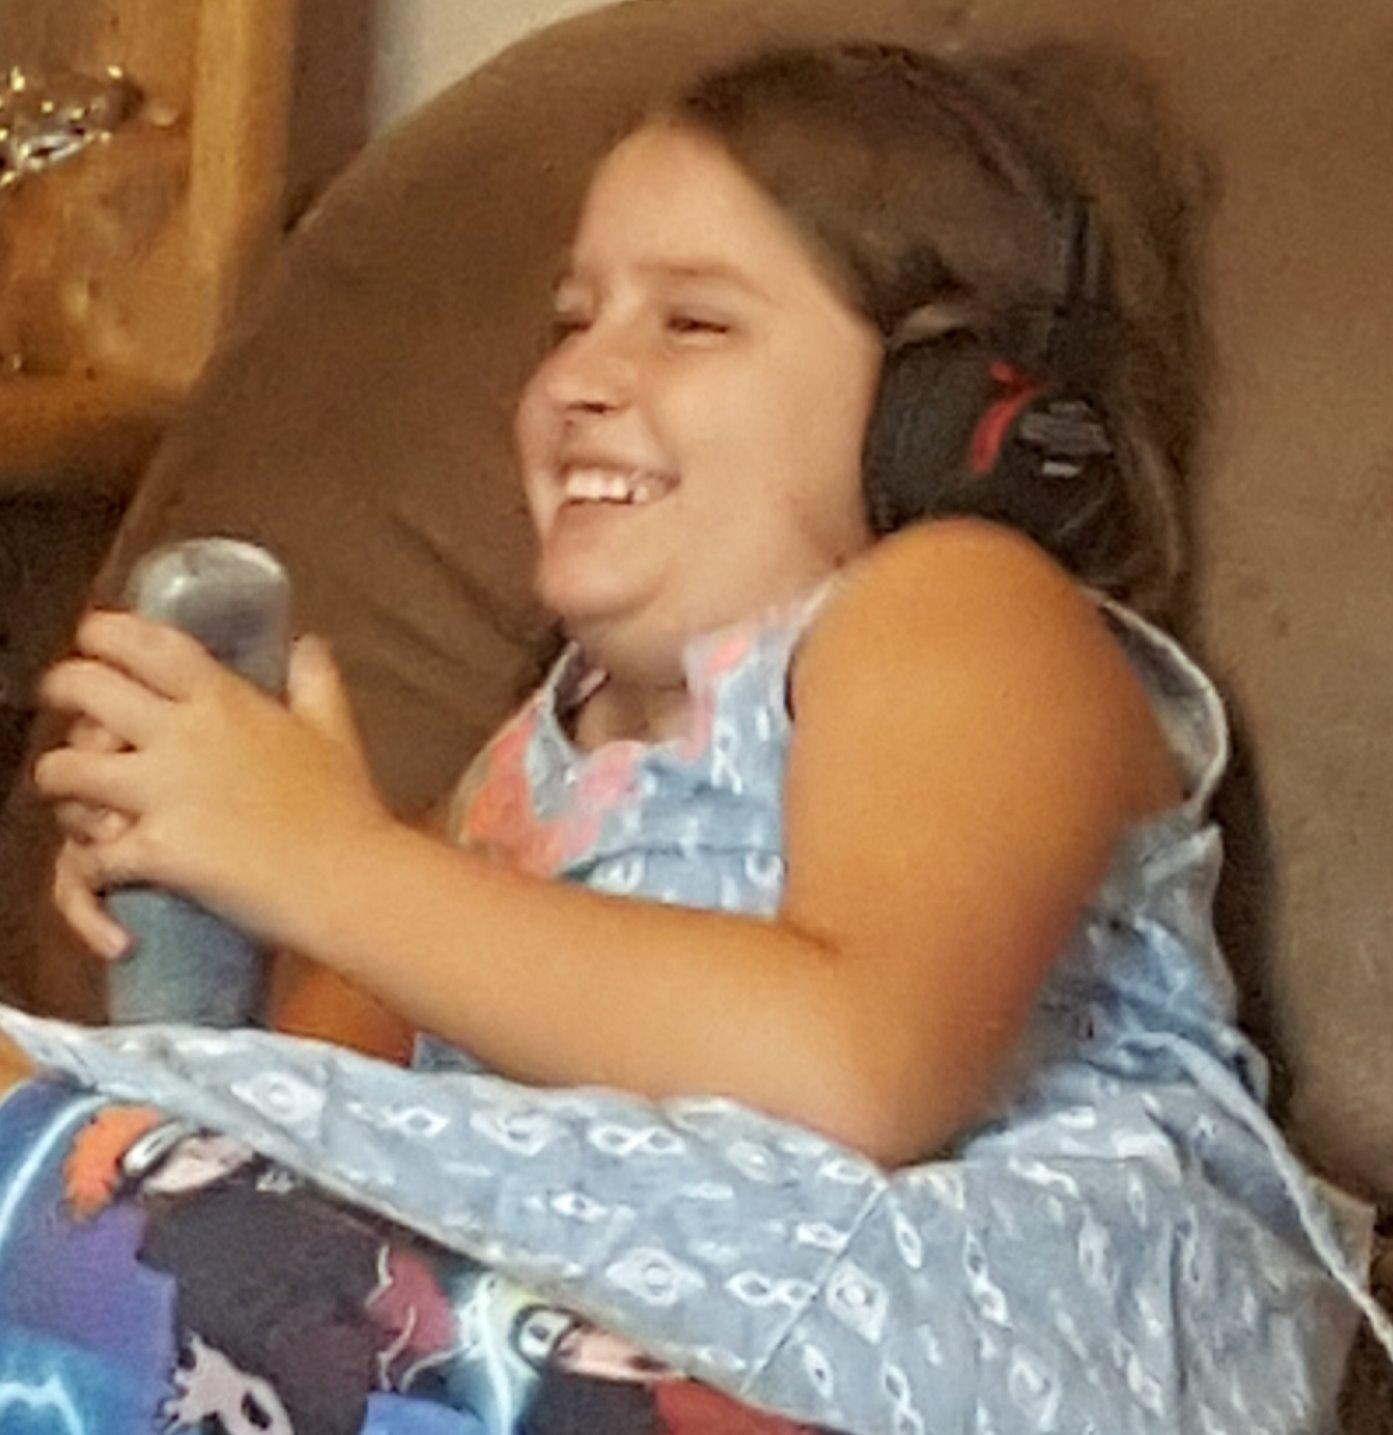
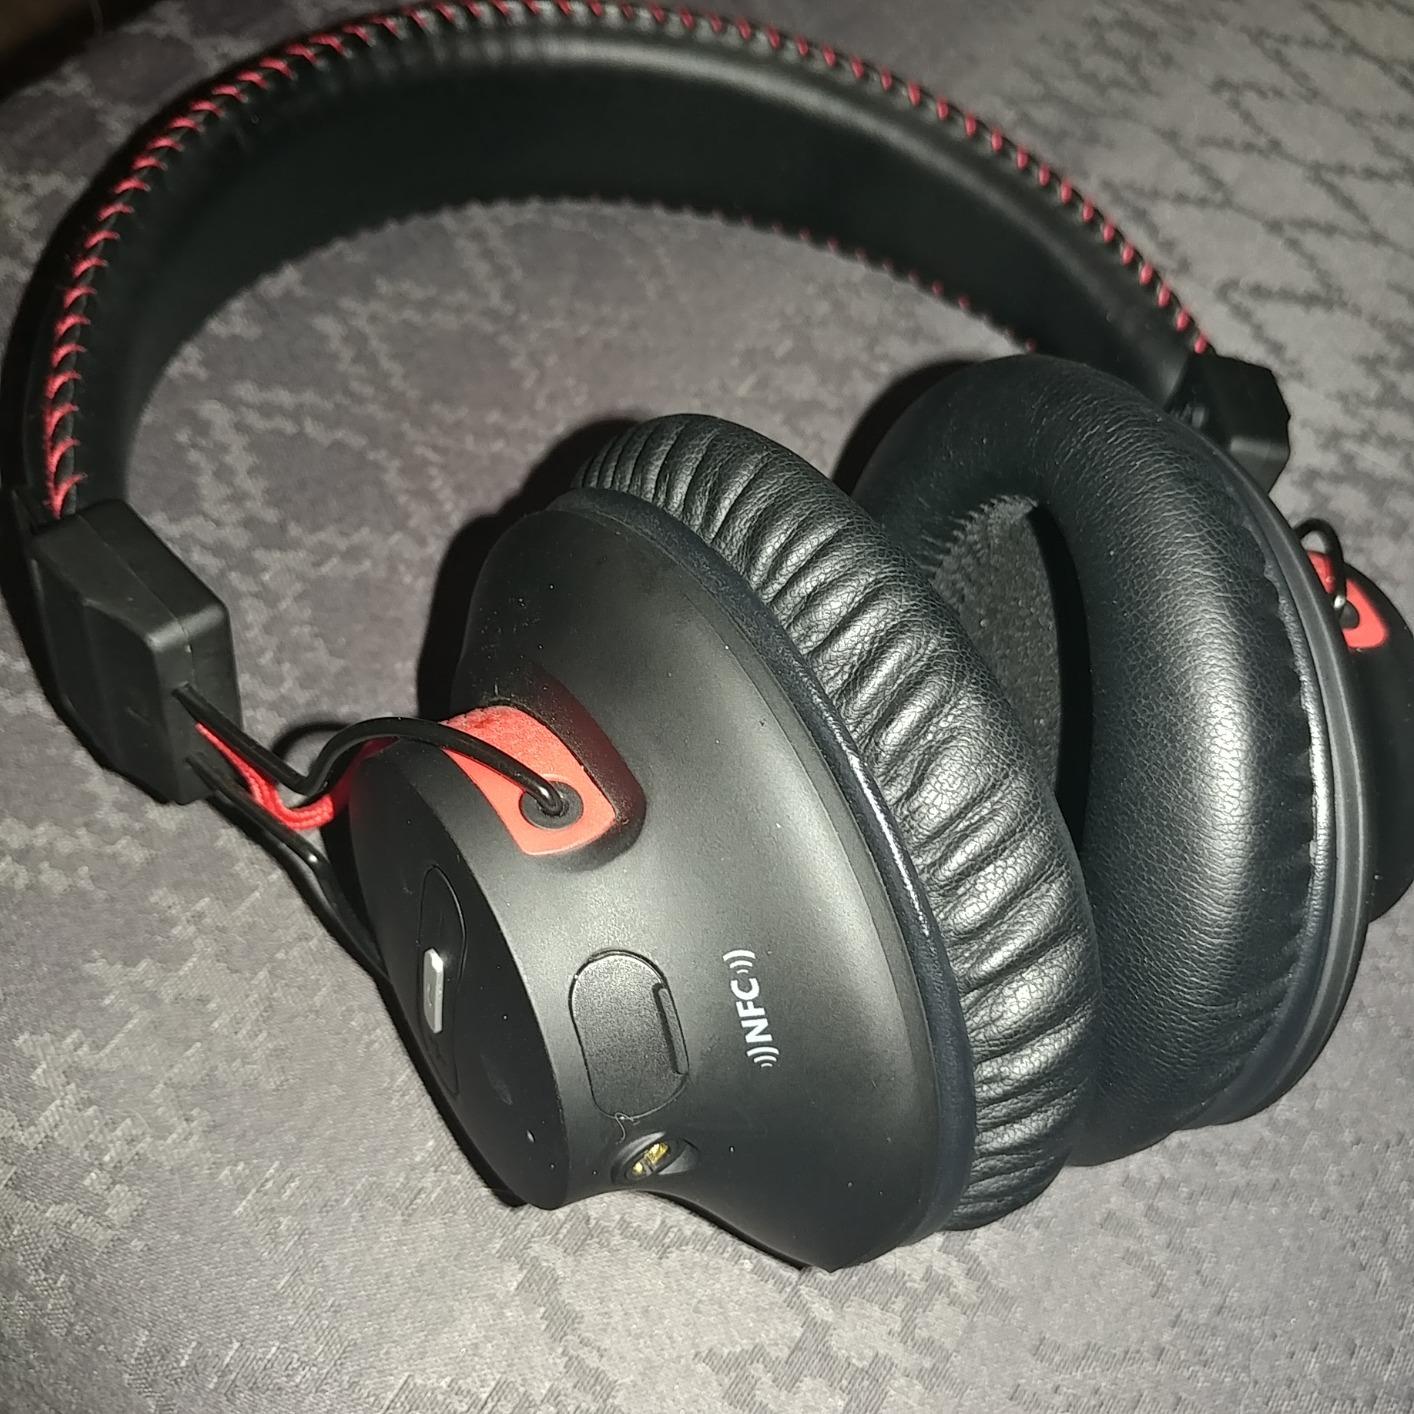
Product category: headphones
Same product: yes